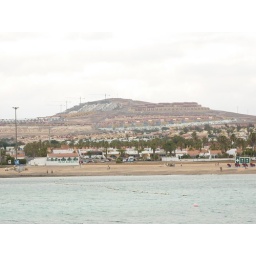
P1010350. Chipmunk mountain above beach